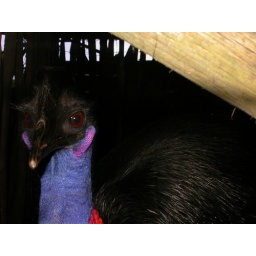
a captive mountain cassowary living under someones house PNG